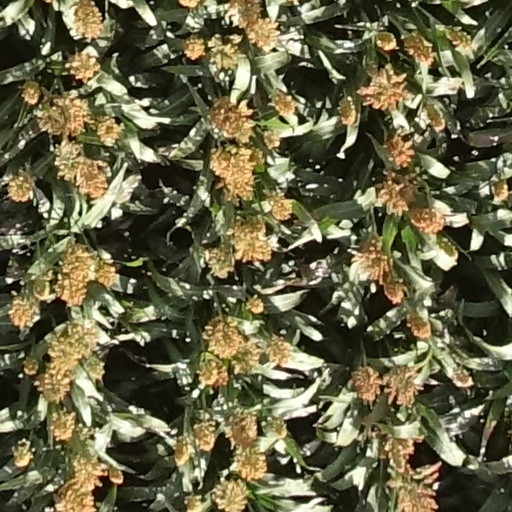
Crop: sorghum